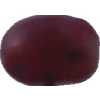
Label: pink_grape